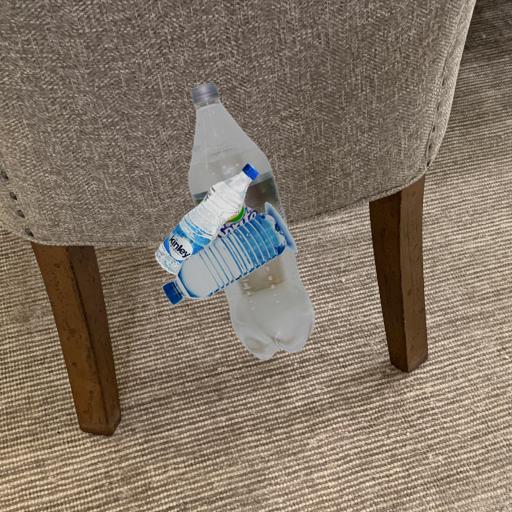
Label: bottles